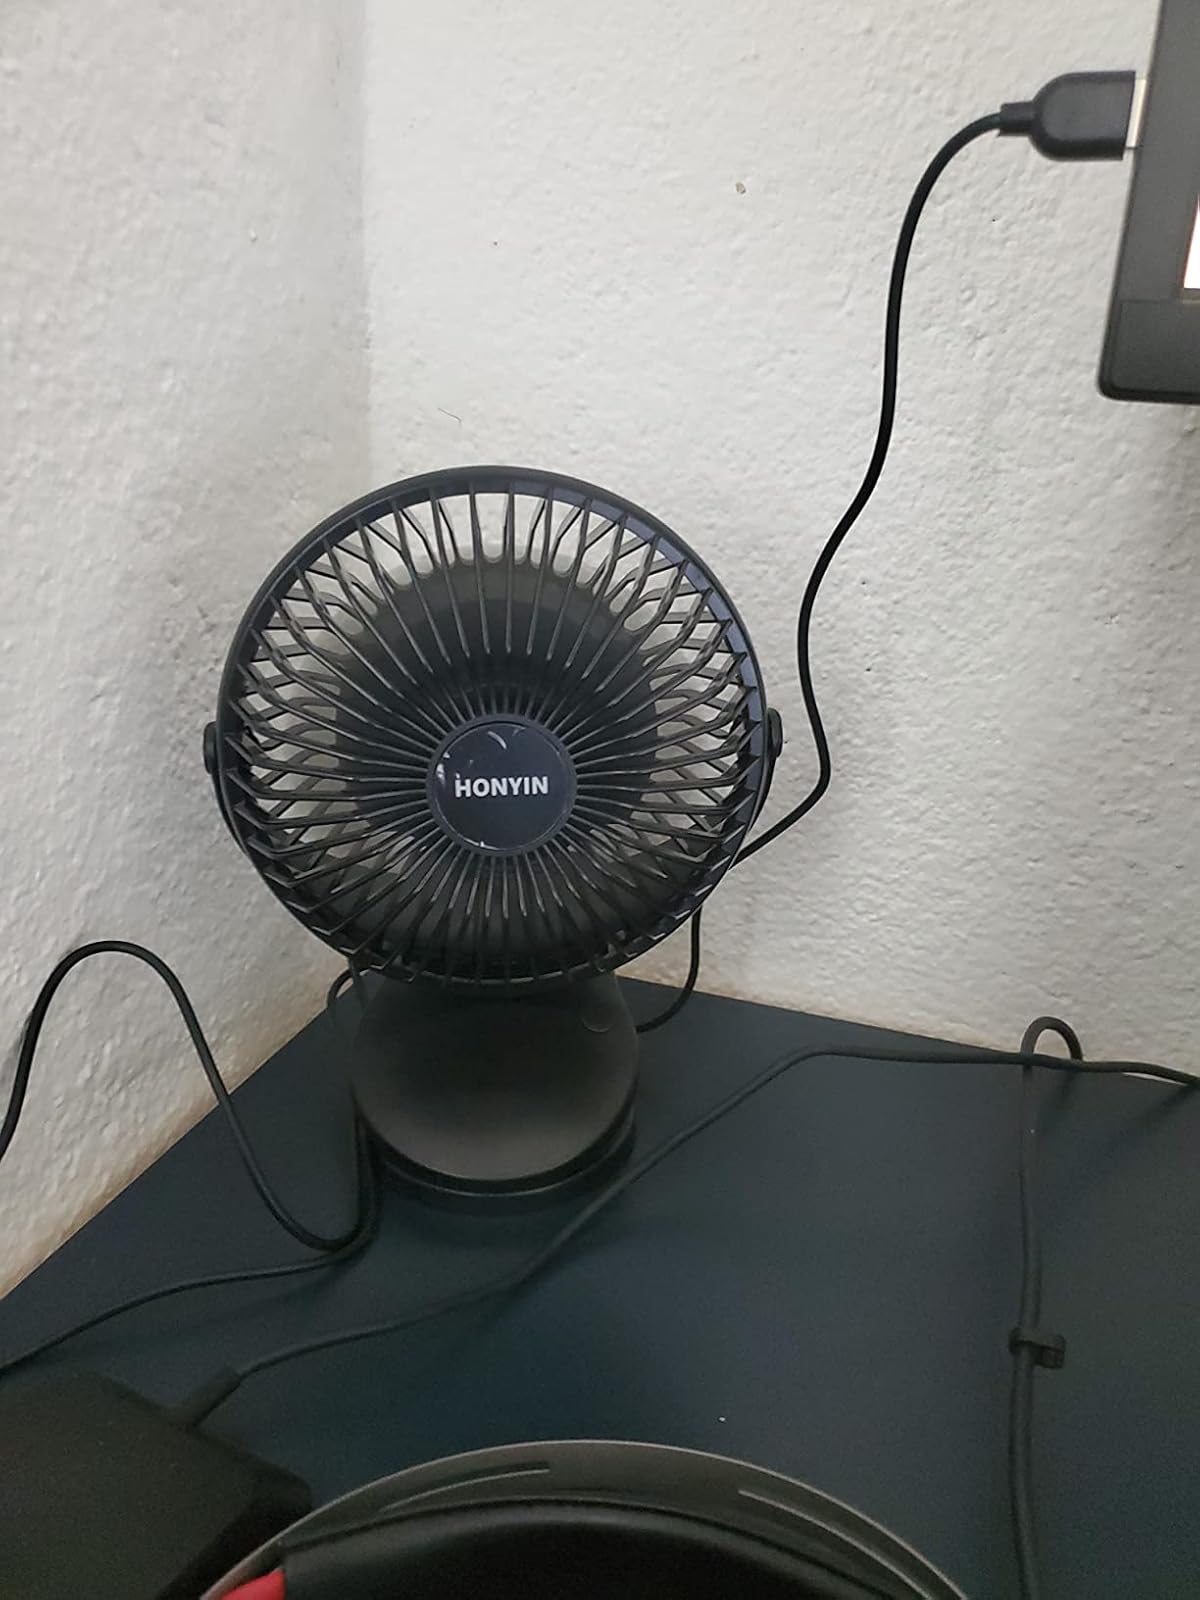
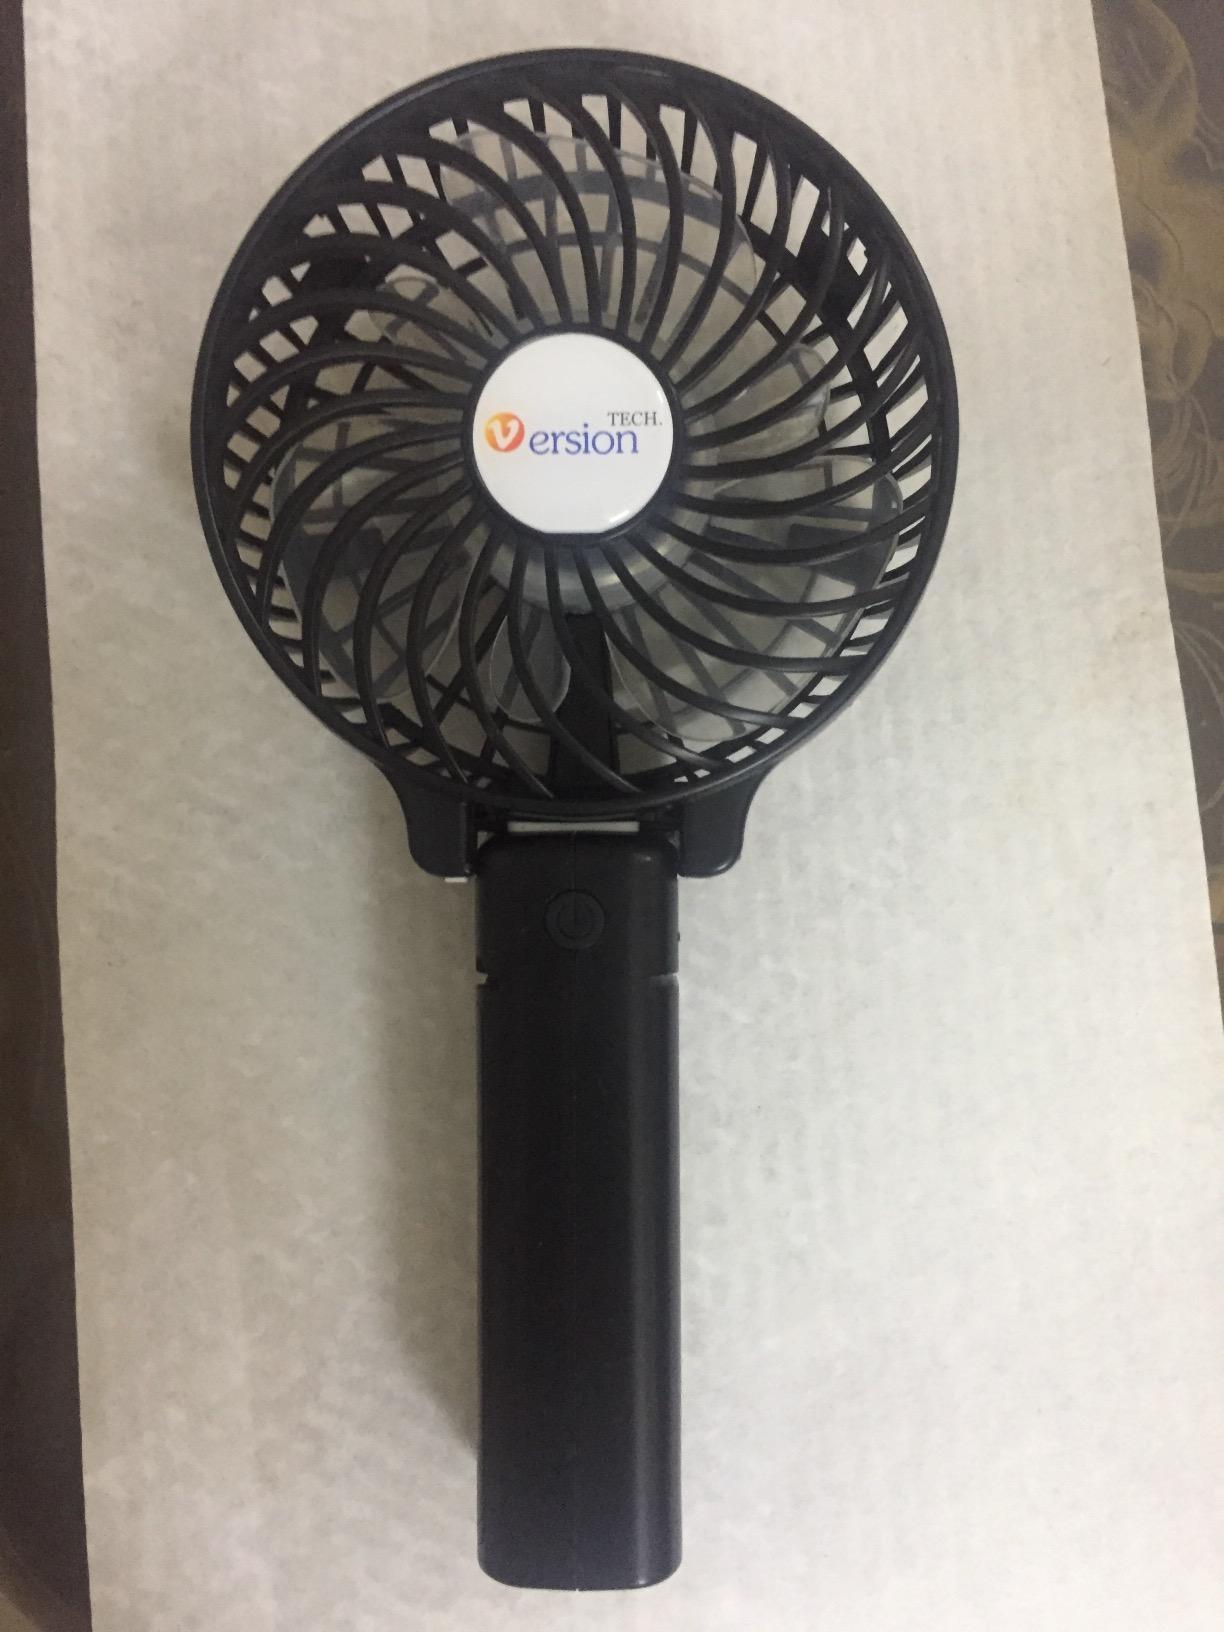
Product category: fan
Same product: no